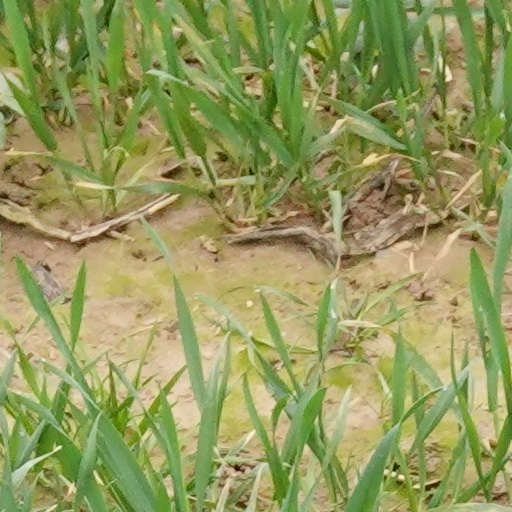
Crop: wheat